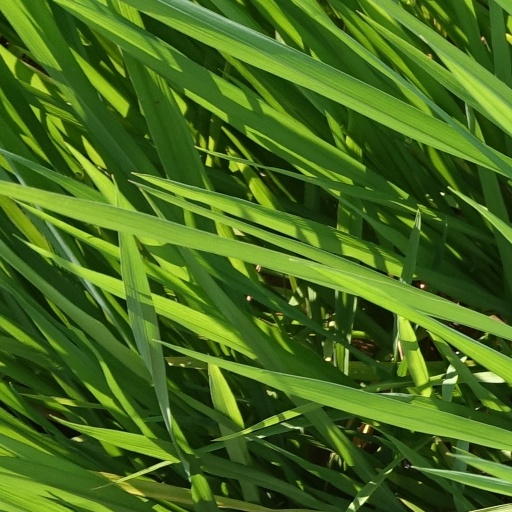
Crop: rice